Stockton Beach

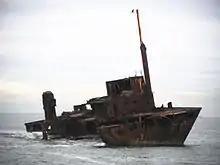
The on Stockton Beach in June 2009

Stockton Beach has been the site of numerous shipwrecks over the past 200 years but especially since the late part of the 19th century. Wreckage from many shipwrecks continues to wash ashore periodically but the most well known, recognisable and permanent of the wrecks are the Uralla and the MV "Sygna".